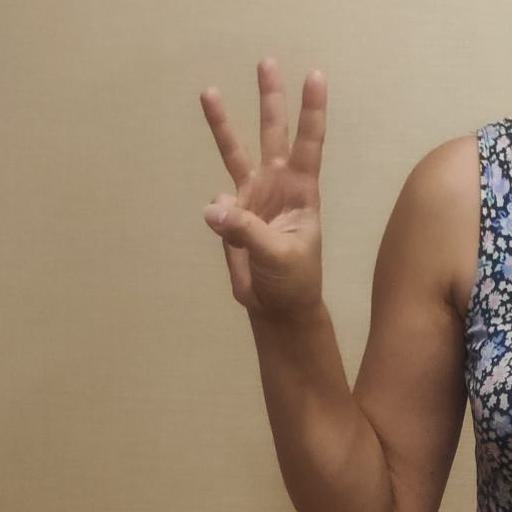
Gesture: three